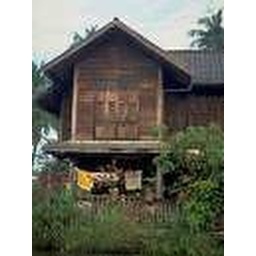
Large two-story farmhouse in the Chaophraya river. This house is presumably the home of an extended family.